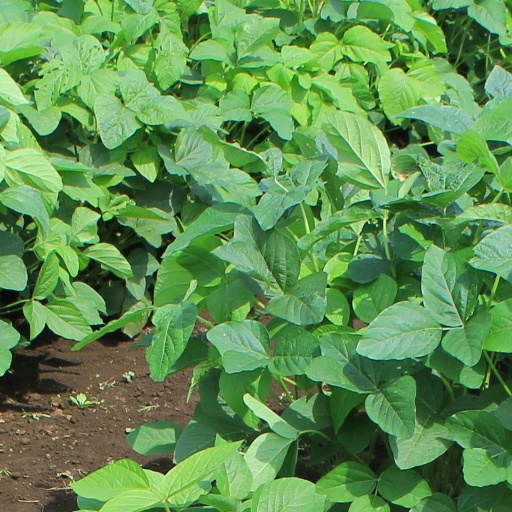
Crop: soybean